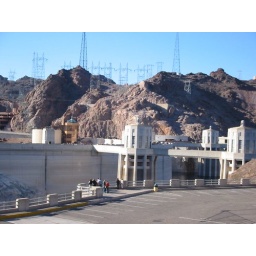
This is the lake side of the Hoover Dam approaching it by car from Arizona.